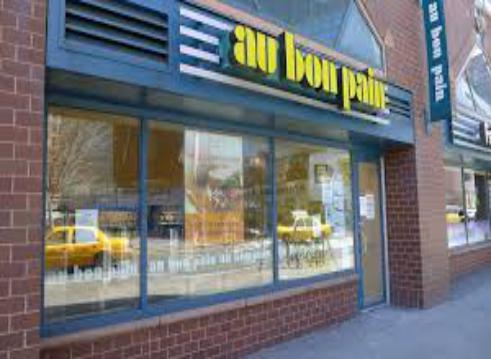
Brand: Au Bon Pain
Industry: Food